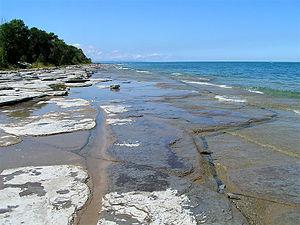
Parc provincial de Craigleith, Ontario, Canada. Ces rives rocheuses de la baie Georgienne renferment des fossiles datant de plus de 450 millions d'années.
Le parc provincial Craigleith est un parc provincial de l'Ontario situé à The Blue Mountains. Le parc a pour mission de protéger une plage de schiste bitumineux.